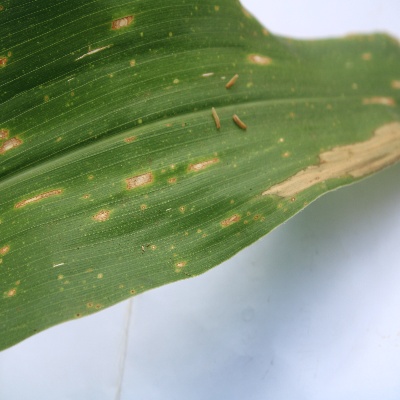
Crop: Maize
Condition: leaf spot